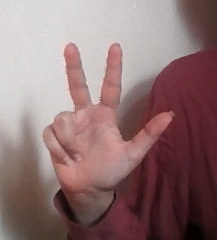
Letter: al